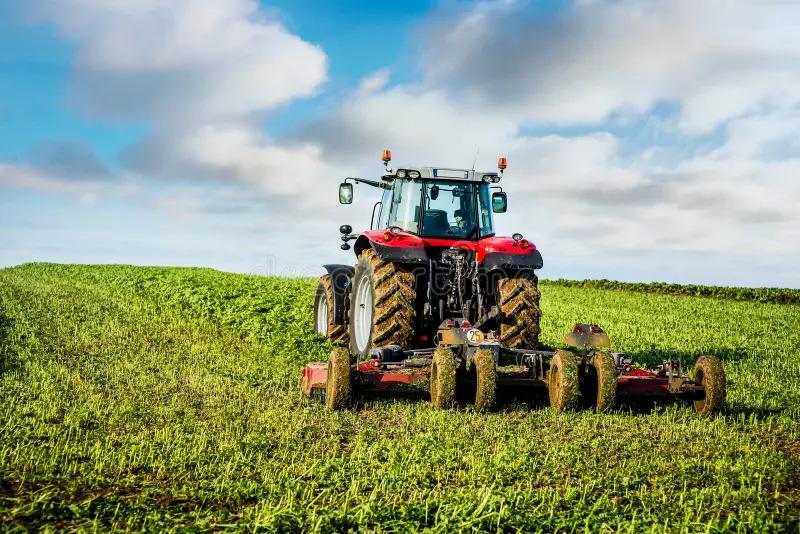
Trekta kubwa lenye rangi nyekundu likiwa shambani, huku nyuma ya trekta hilo kukiwa na mashine kubwa imeunganishwa yenye matairi kwa ajili ya kukata nyasi ili kuweza kuandaa shamba kabla ya kilimo.